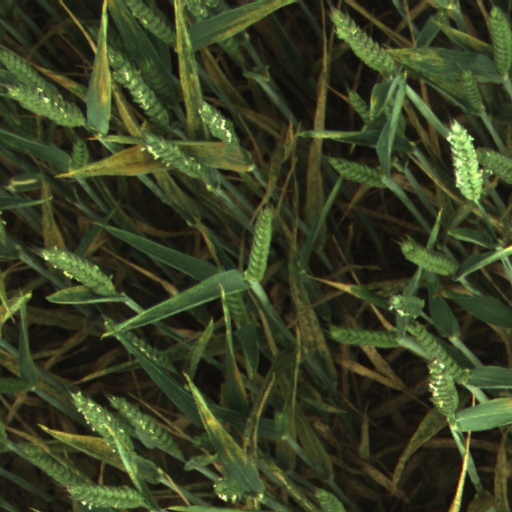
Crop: wheat